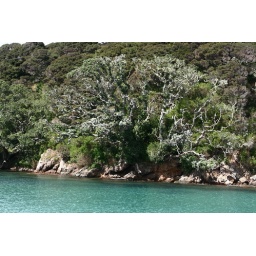
Paihia - cream trip - birds in a tree